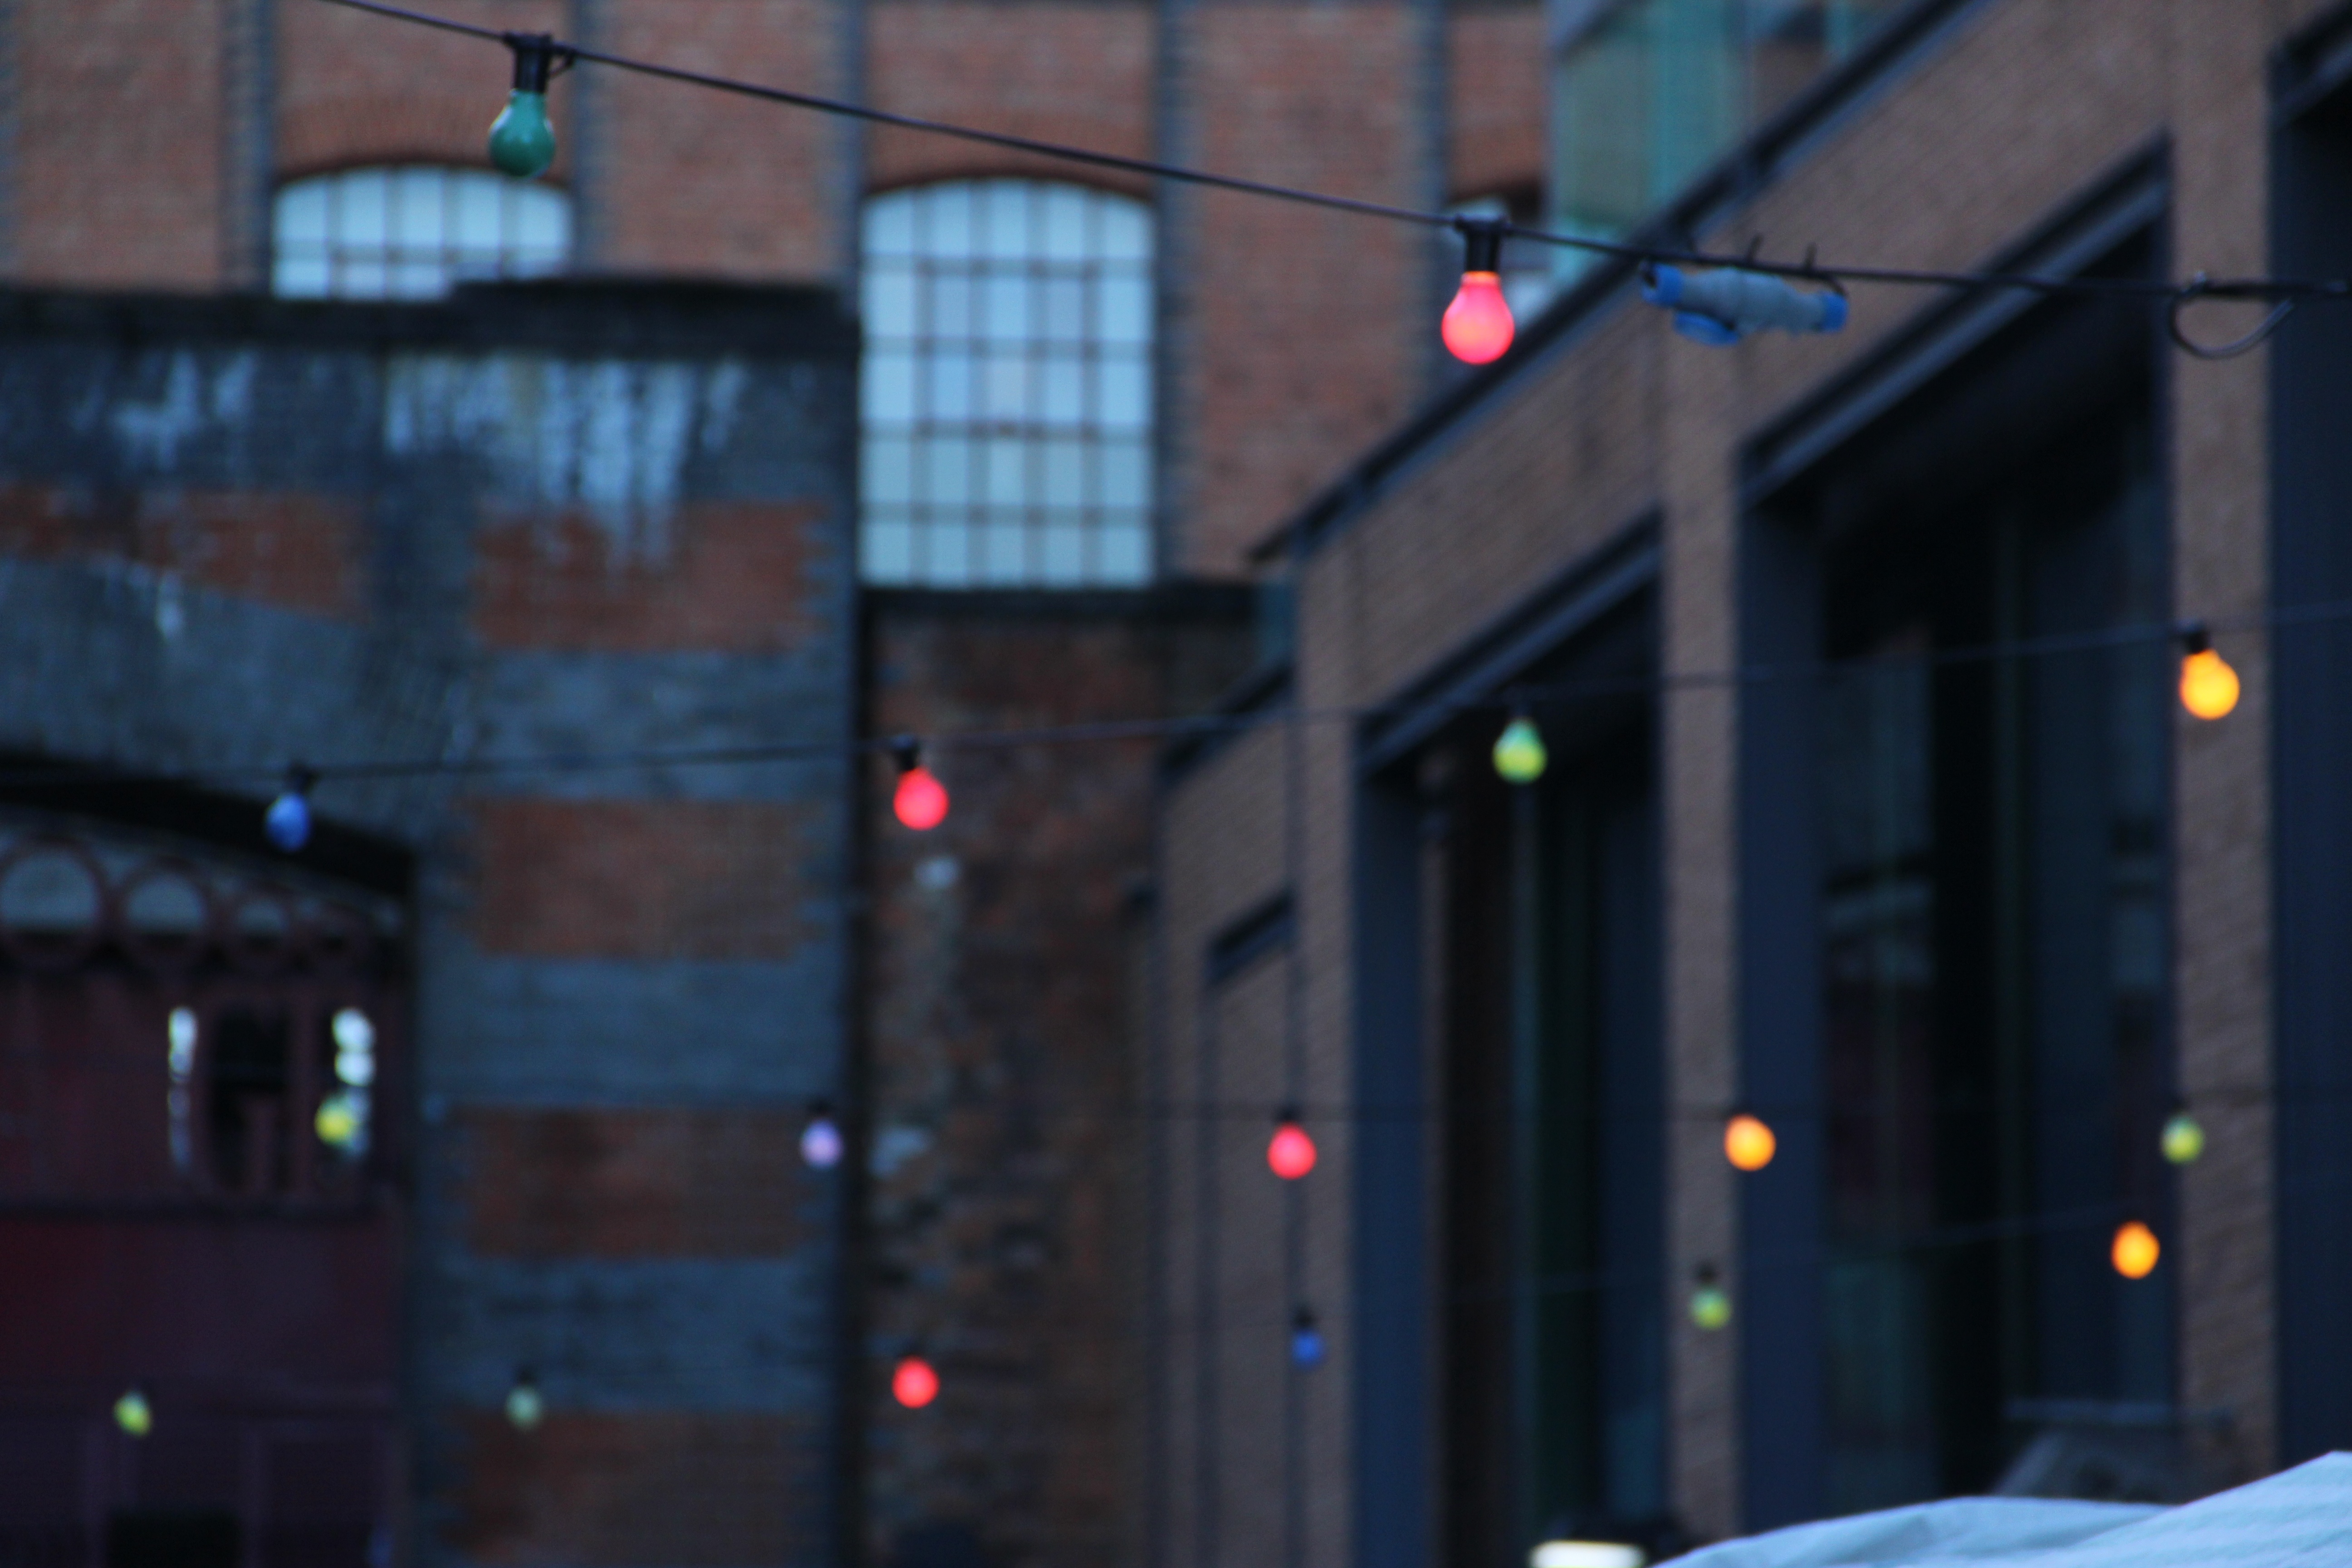
light, street, night, urban, color, darkness, market, blue, lighting, london, camden, urban area